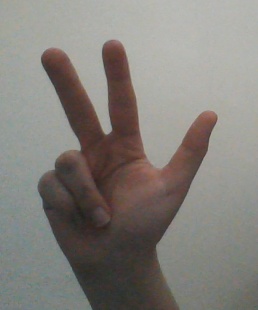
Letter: al